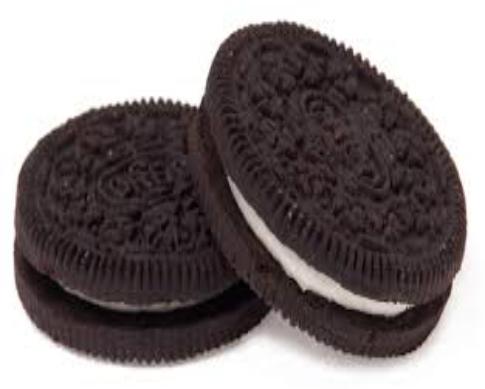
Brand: Fudgee-O
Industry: Food